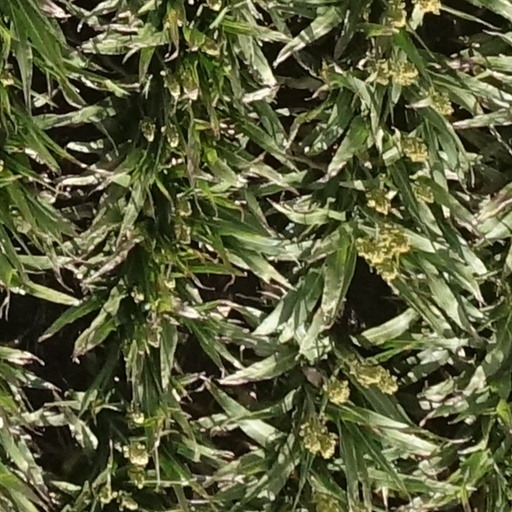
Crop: sorghum